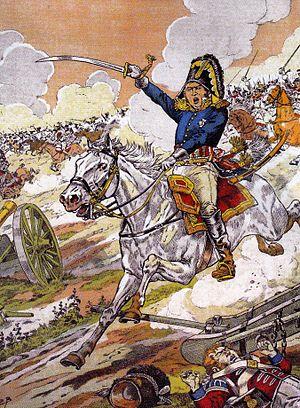
Le général Kellermann à la bataille des Quatre Bras, le 16 juin 1815. Lors de cette bataille, les deux régiments de cuirassiers français de Kellermann maltraitent l'infanterie coalisée et s'emparent un instant du carrefour des Quatre Bras, avant d'en être repoussés par les Britanniques.
François Étienne Kellermann est un général français du Premier Empire. Second duc de Valmy, il fut pair de France sous la Monarchie de Juillet.
Samuel François Lhéritier de Chézelles fut un général français de la Révolution et de l'Empire, né le 6 août 1772 à Angles dans la Vienne et mort le 20 août 1829 à Paris. Il commença sa carrière militaire dans l'infanterie puis dans les états-majors sous la Révolution française, mais ce fut surtout en tant que commandant de cavalerie que Lhéritier se fit un nom au cours des guerres napoléoniennes. Officier courageux, il n'hésitait pas à charger à la tête de ses hommes et reçut de nombreuses blessures lors des campagnes auxquelles il participa. Il fut fait baron de l'Empire et commandeur de la Légion d'honneur et son nom est inscrit sur l'arc de triomphe de l'Étoile à Paris.